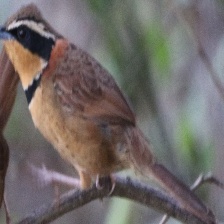
Species: COLLARED CRESCENTCHEST
Scientific name: MELANOPAREIA TORQUATA